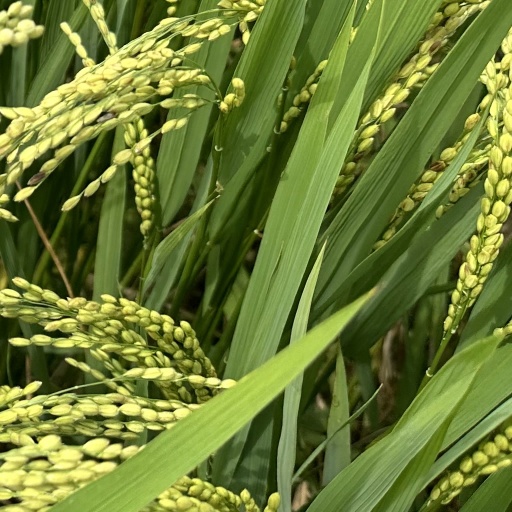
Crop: rice